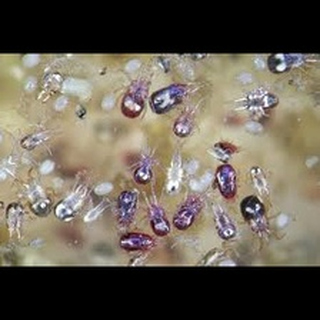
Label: wheat_mite